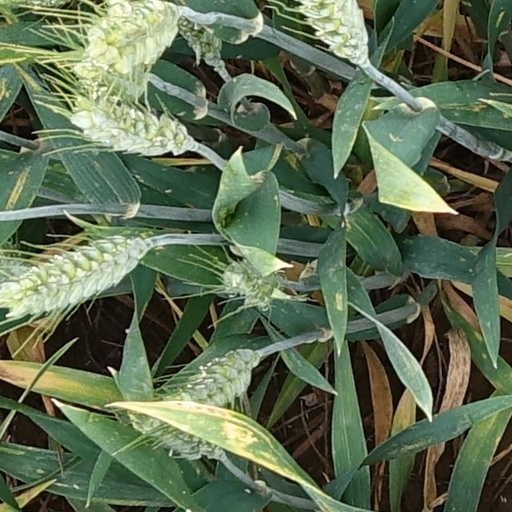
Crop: wheat